Literature of Birmingham

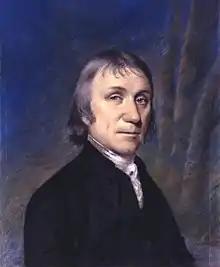
Joseph Priestley

Although the Lunar Society of Birmingham is best known for its scientific discoveries and its influence on the Industrial Revolution, it also included several members notable as writers. Erasmus Darwin's 1791 poem "The Botanic Garden" established him for a period as the leading English poet of his day, and was a major influence on the Romantic poetry of William Blake, William Wordsworth, Samuel Taylor Coleridge, Percy Bysshe Shelley, and John Keats. Thomas Day – an ardent follower of the French philosopher Jean-Jacques Rousseau – wrote an early series of radical poems including the anti-slavery work "The Dying Negro" (with John Bicknell) in 1773, and a passionate defence of the American Revolution "The Devoted Legions" in 1776. He is however best known for his books for children, particularly his 1789 work "Sandford and Merton", which remained the most widely read and influential children's book for a century after its publication, and whose proto-socialist outlook was "to play a crucial role in moulding the ethos of nineteenth-century England". Joseph Priestley wrote voluminously on an exceptionally wide range of subjects including theology, history, education and rhetoric. As a philosopher he had considerable contemporary influence, arguing for materialist, determinist and scientific realist viewpoints and influencing the thought of Richard Price, Thomas Reid and Immanuel Kant. His political writings centred around the ideas of providentialism and the importance of individual liberty, while his work "The Rudiments of English Grammar" established him as "one of the great grammarians of his time."